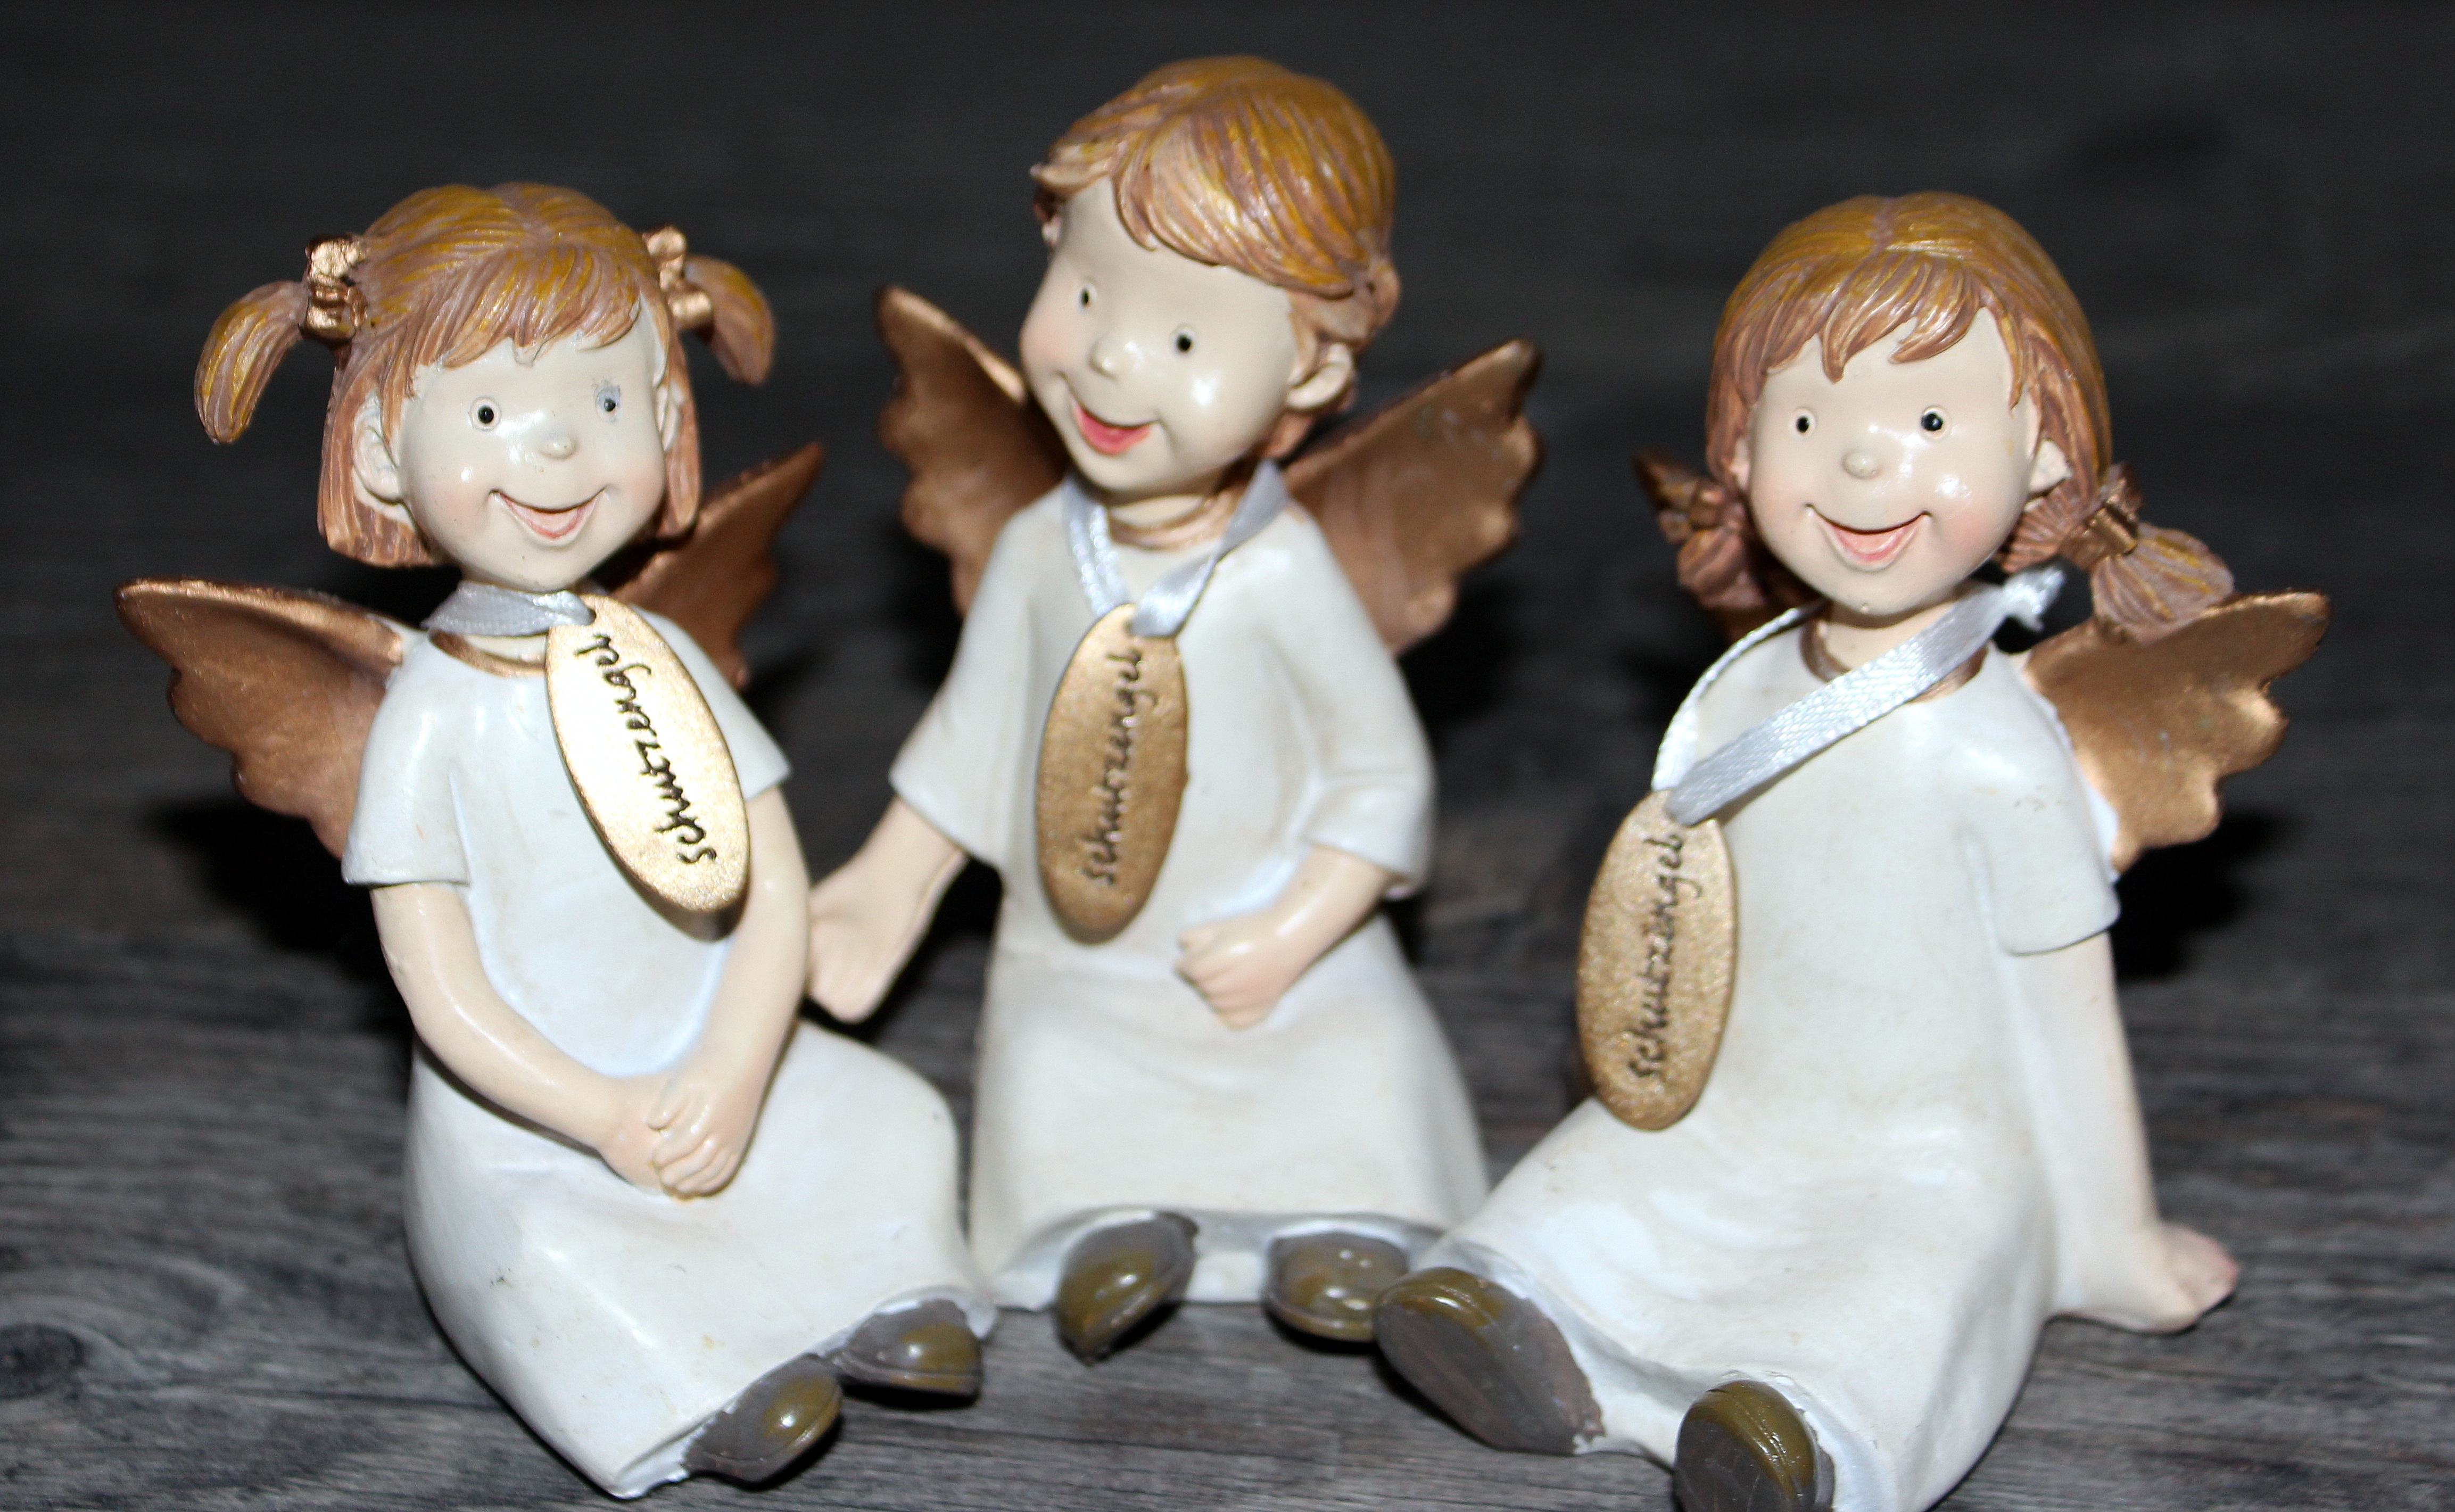
sweet, toy, laugh, deco, cheerful, angel, figurine, angel figure, angel wings, angel face, engel group